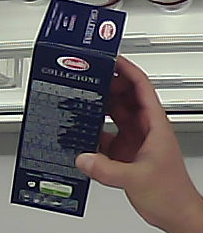
Product: barilla_lasagne